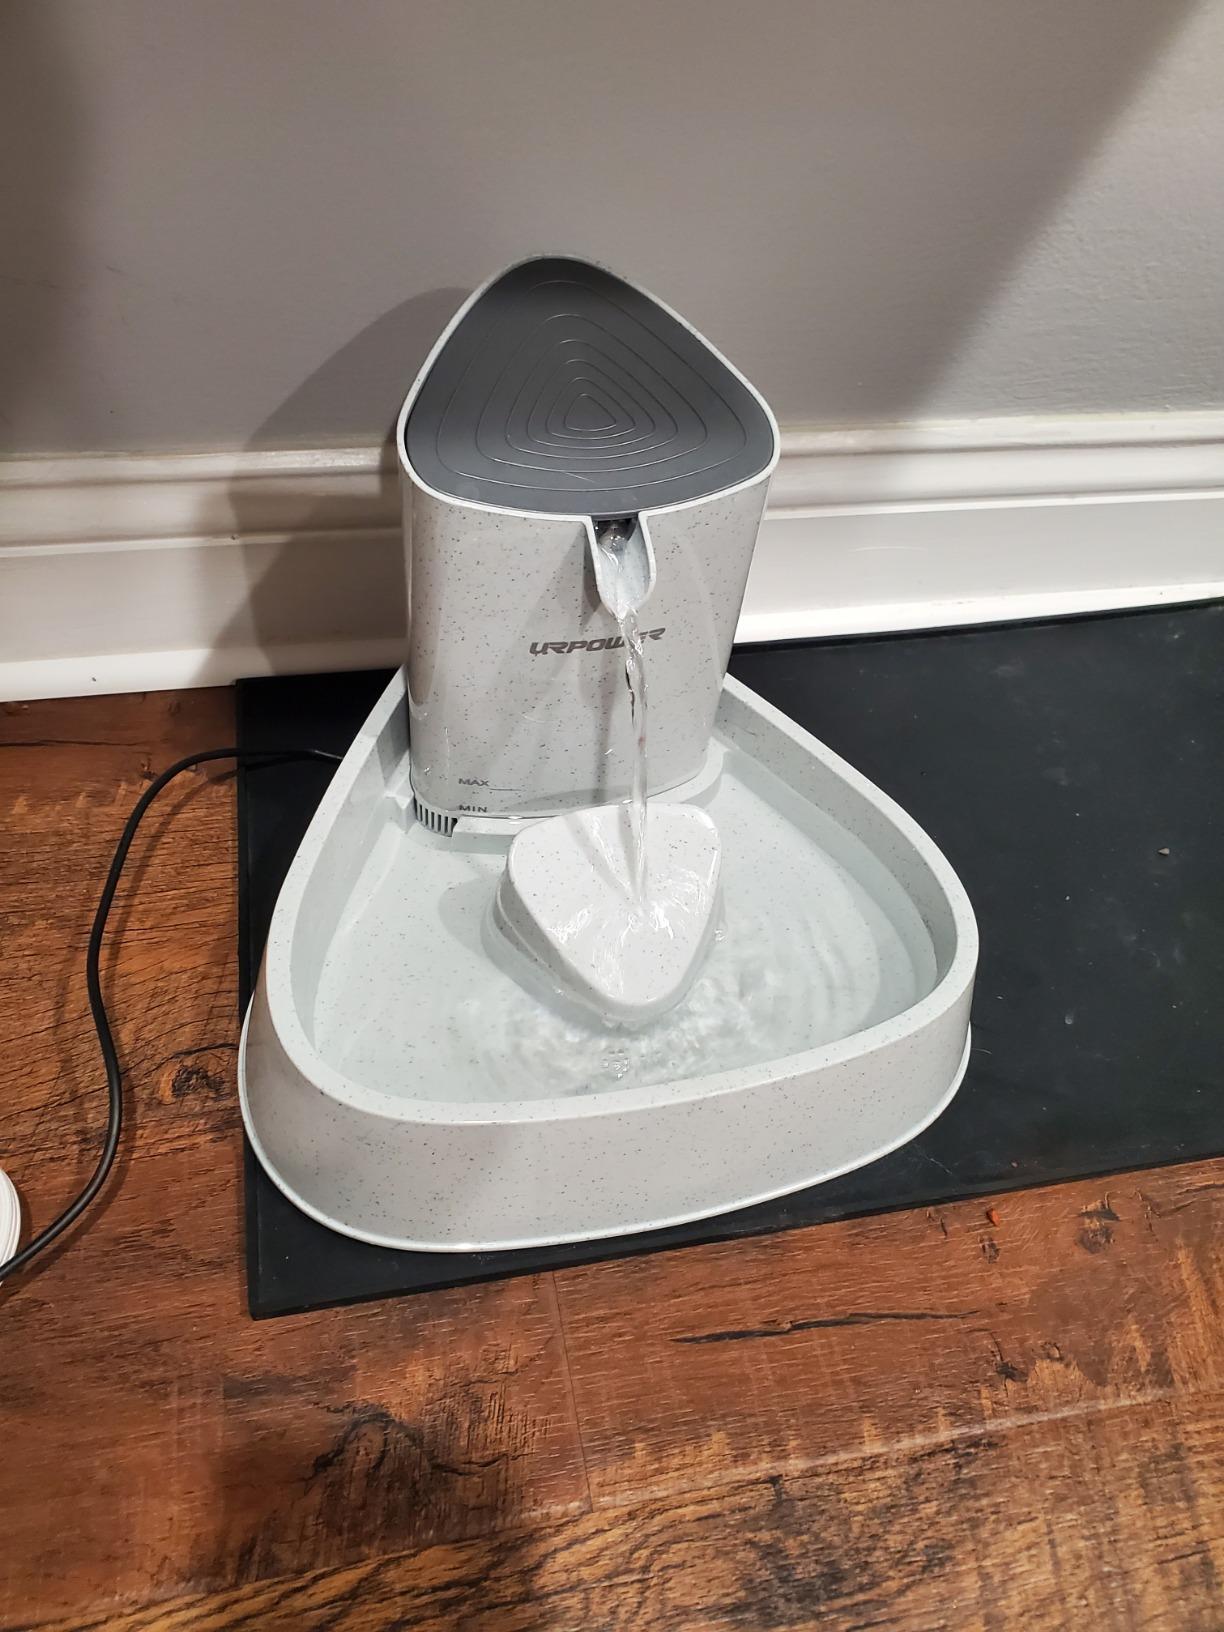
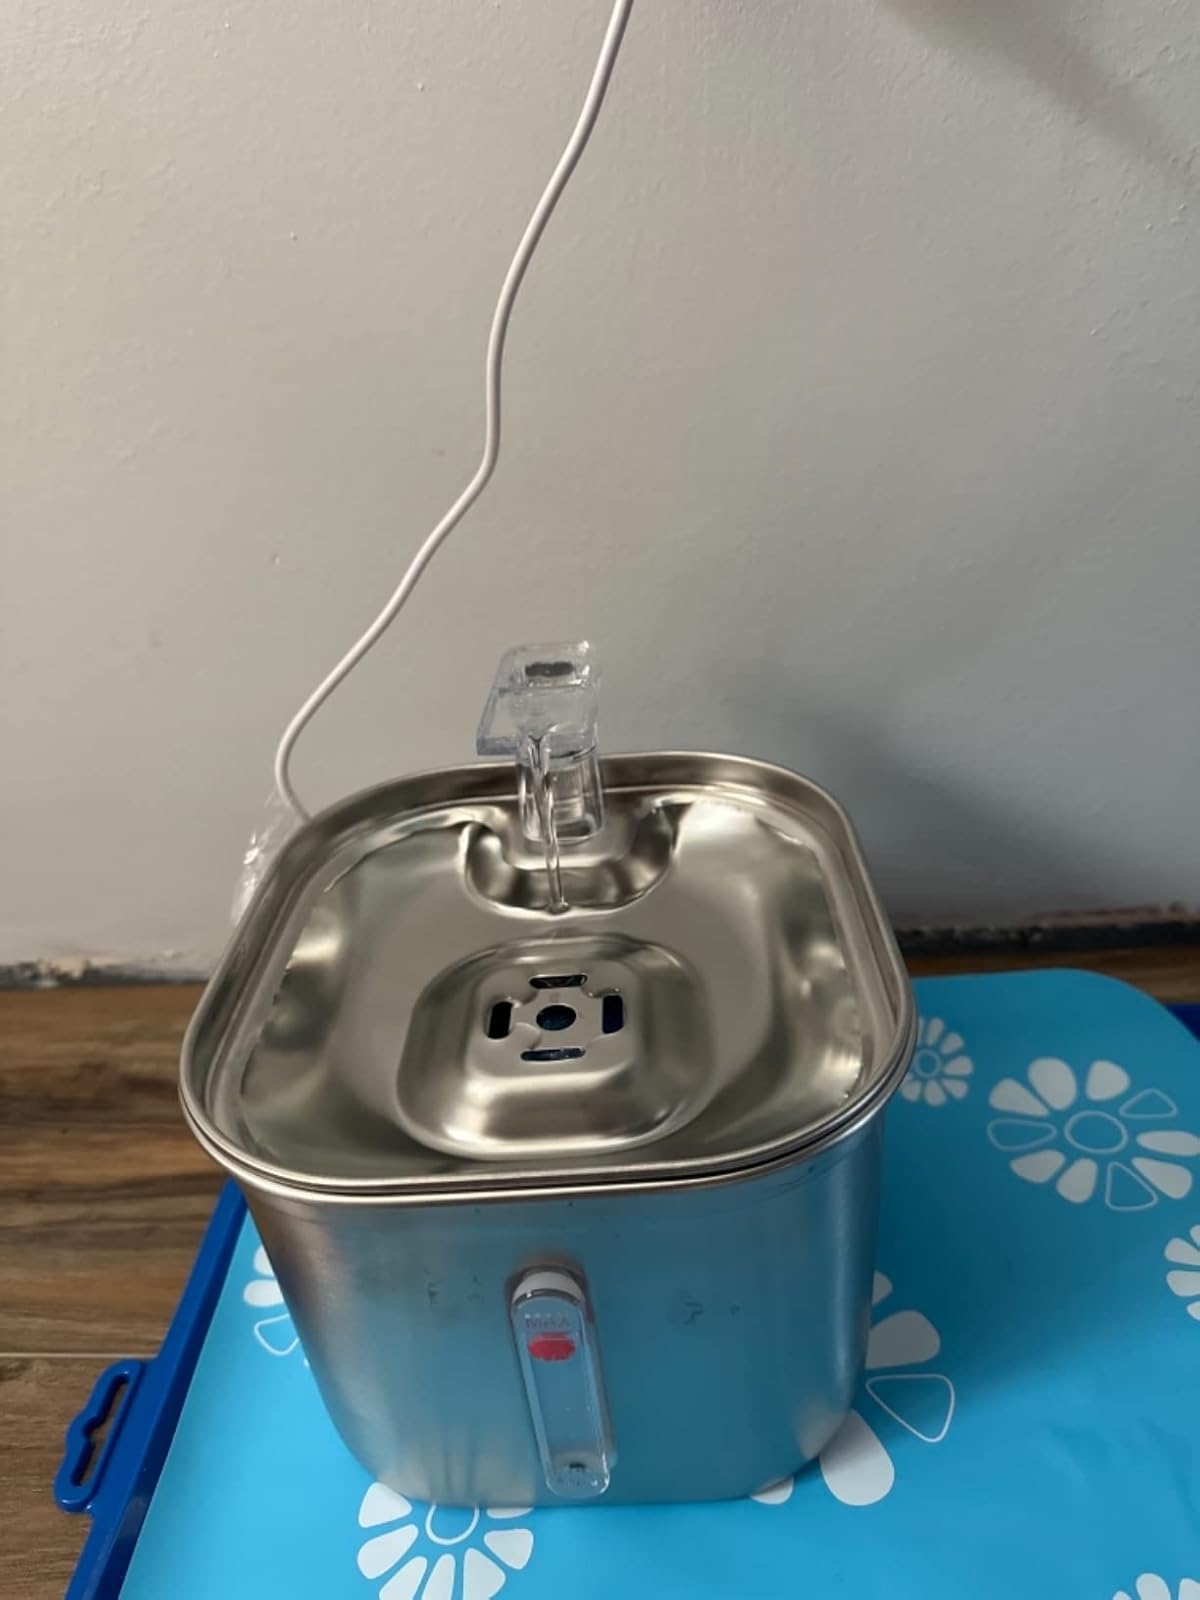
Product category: items_bowl
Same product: no